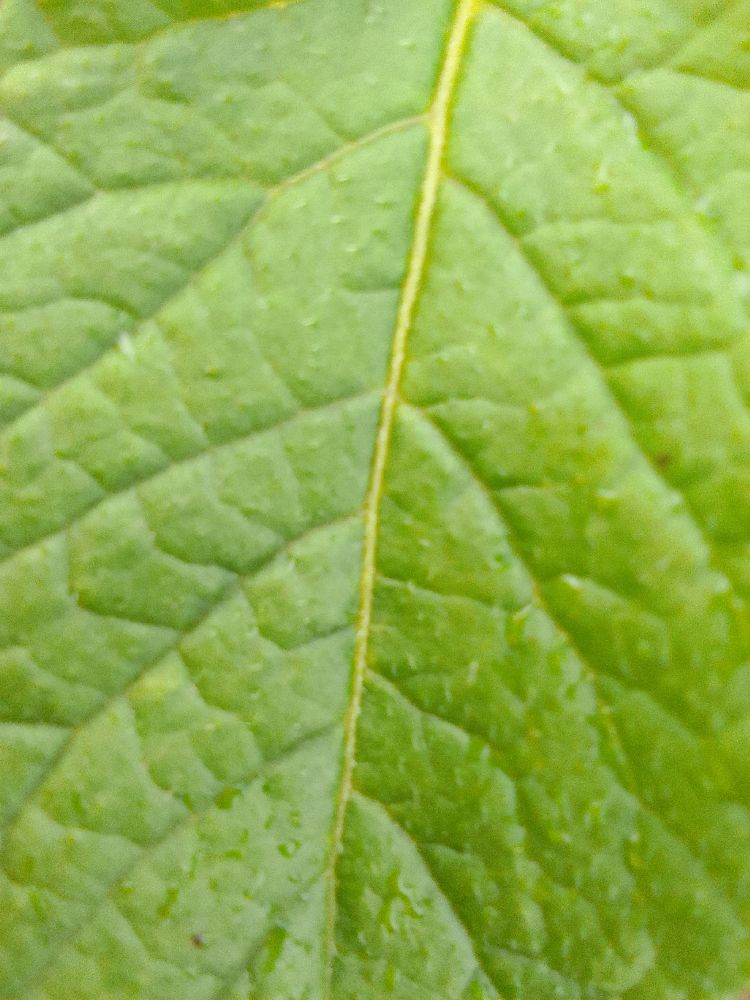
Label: Healthy